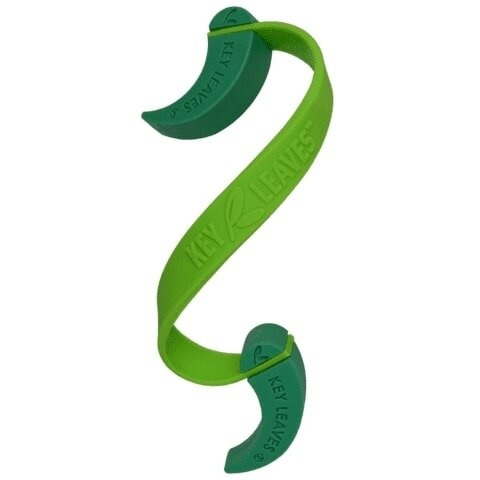
Key Leaves Sax Key Props
Fix and prevent sticky saxophone G#, Eb and C# key pads by leaving them open to dry Works with Alto, Tenor, Bari and Bass saxophone Soft flexible silicone is safe for use inside case Save money by reducing sax pad repair Leaf-shape props safely open the three stickiest pads to dry clean
Brand: Key Leaves
Category: Arts & Entertainment > Hobbies & Creative Arts > Musical Instrument & Orchestra Accessories > Woodwind Instrument Accessories > Saxophone Accessories > Saxophone Care & Cleaning > Saxophone Pad Savers